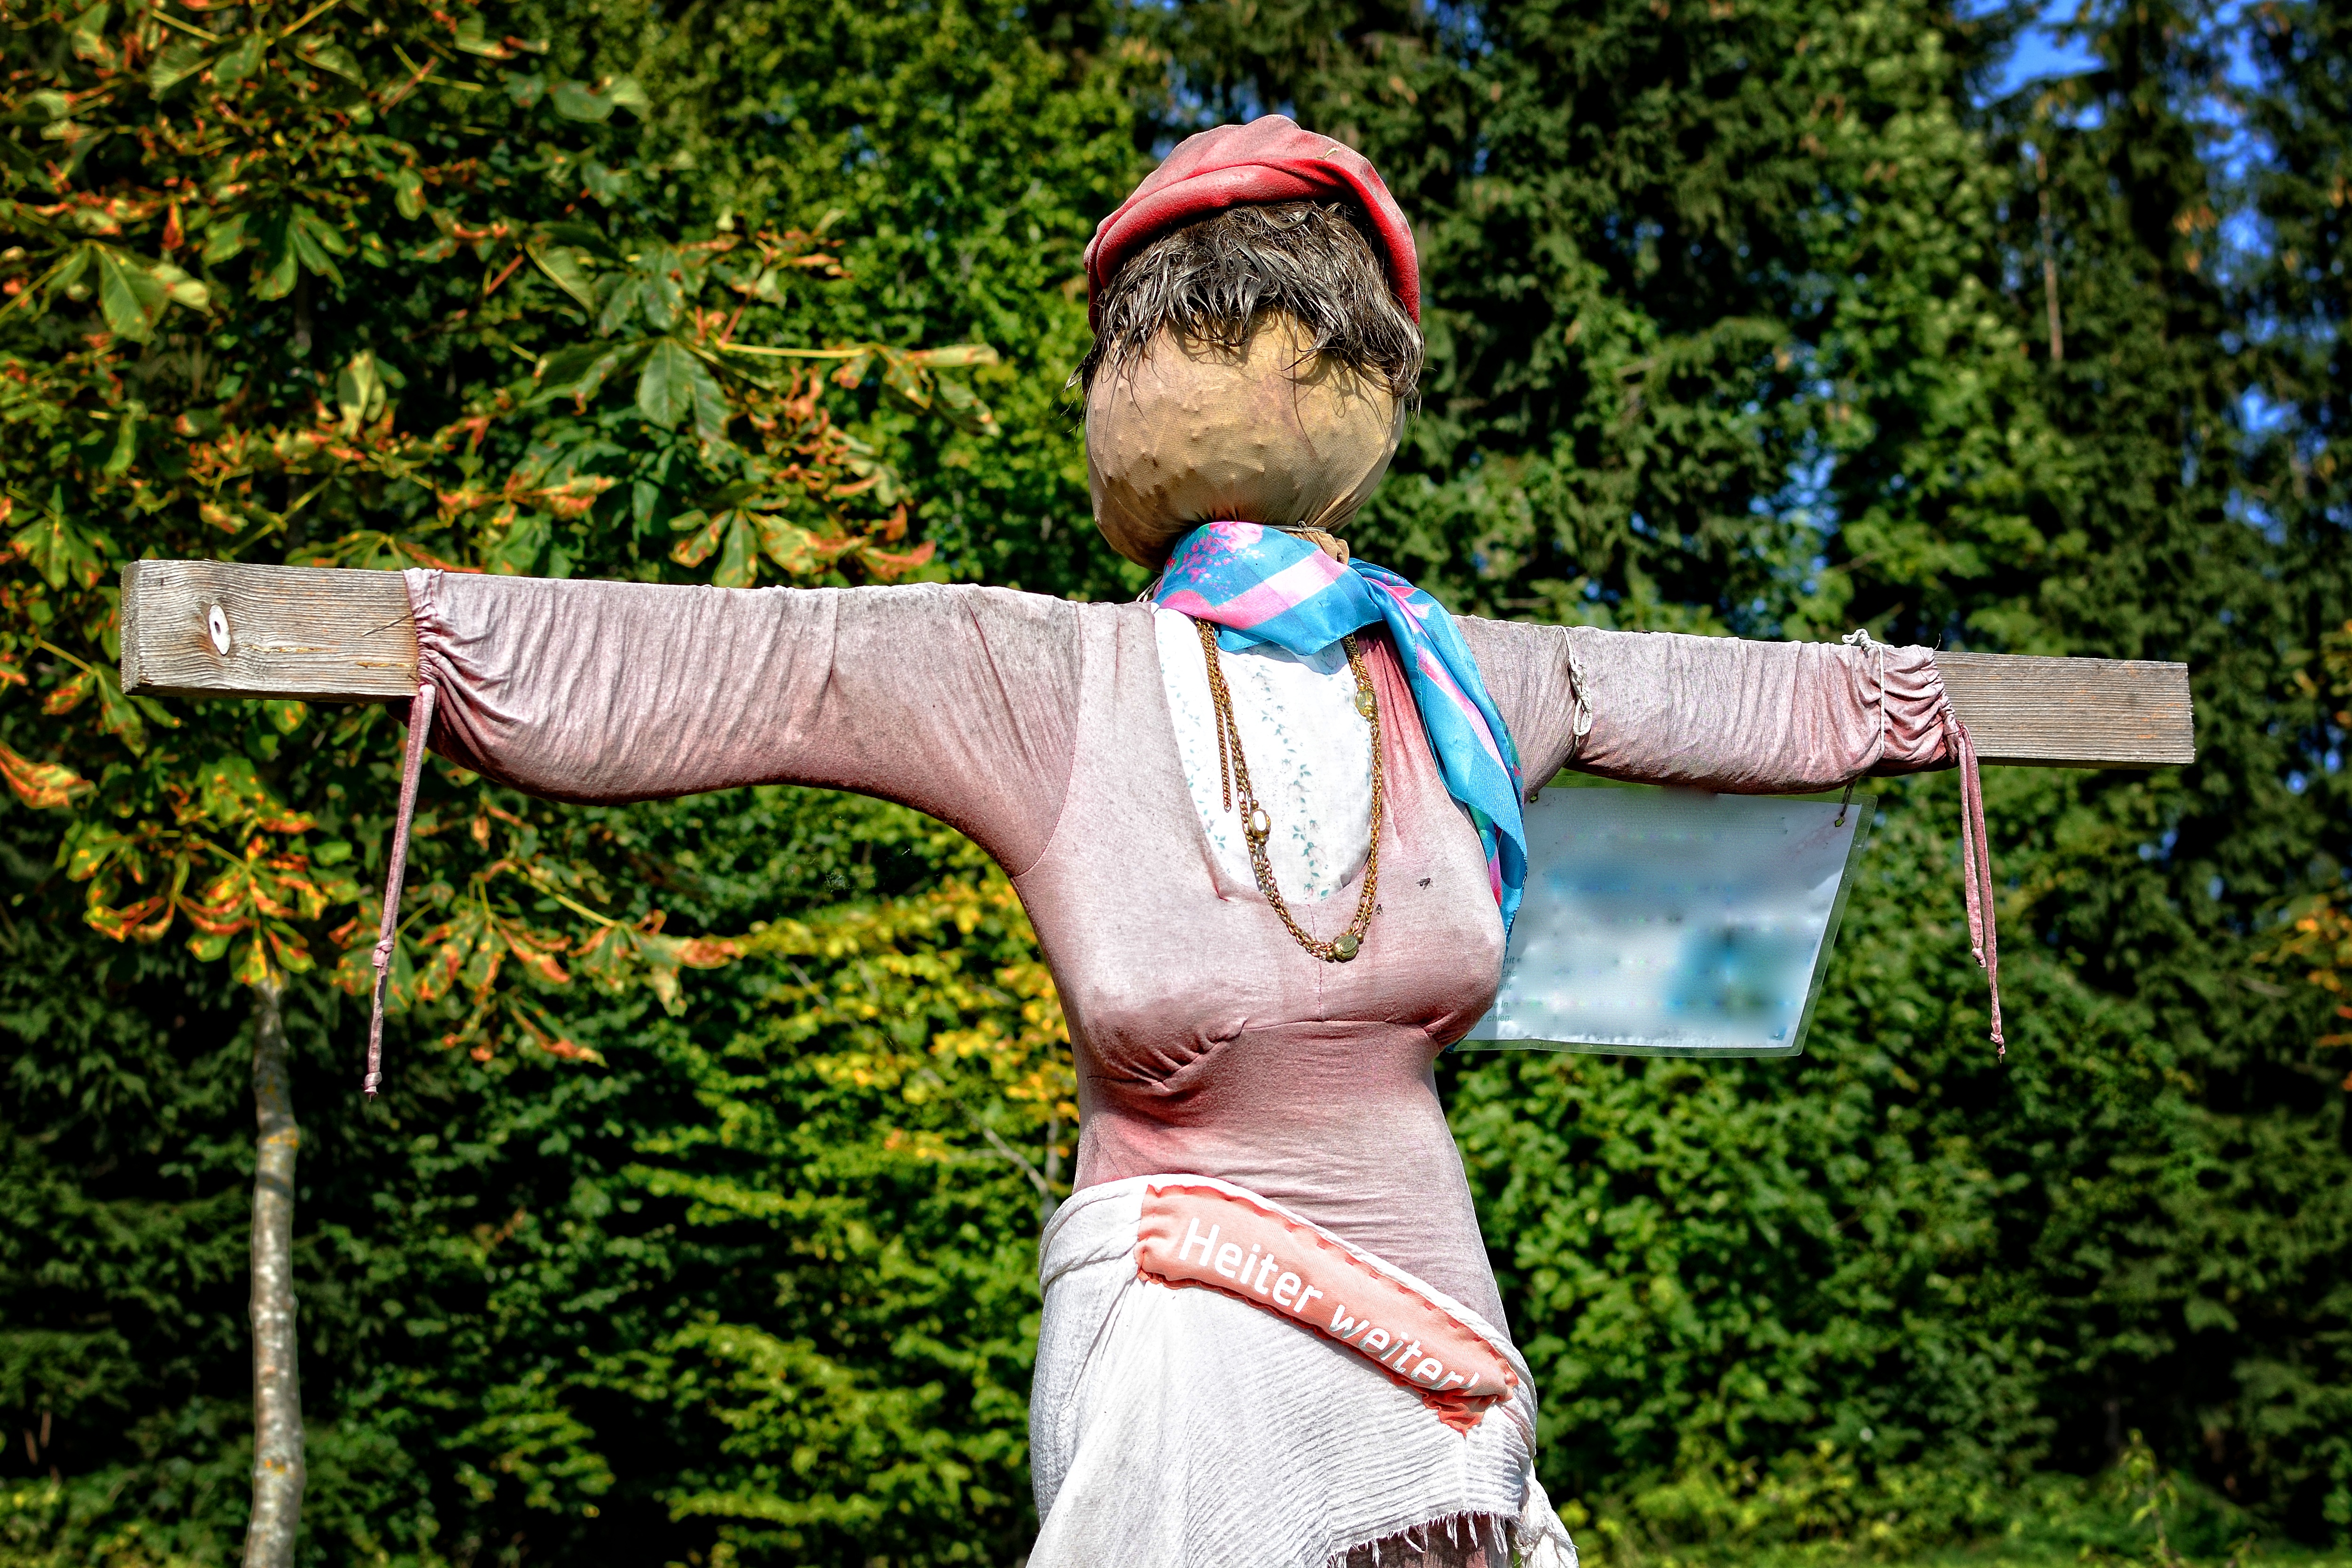
nature, silhouette, bird, field, green, human, agriculture, figure, scarecrow, protection, pests, defense, country life, fieldwork, woman of straw, bird control